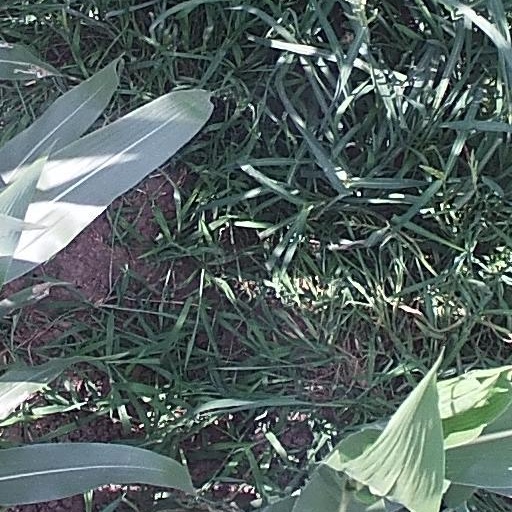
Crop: maize; corn